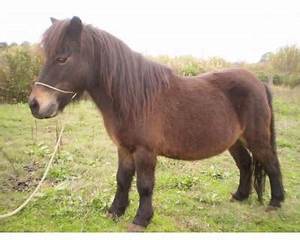
Label: horse